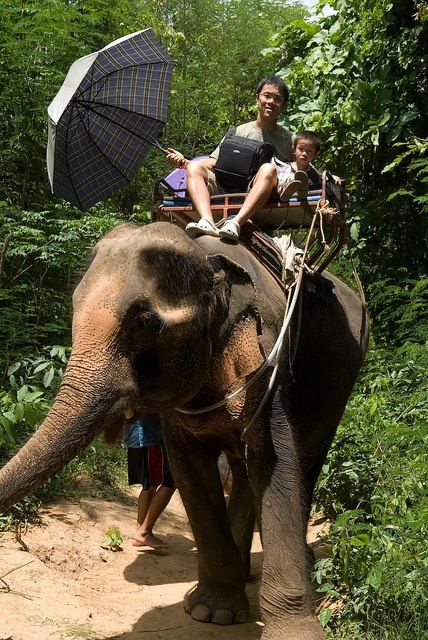
A father and son have an umbrella while riding an elephant.
People on elephant with umbrella in jungle area
a son and father holding an umbrella riding an elephant
A man and a small boy are riding on an elephant in the sun.
A man and child are riding on an elephant.